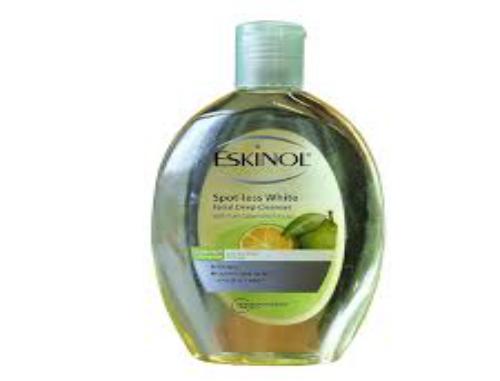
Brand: EskinoL
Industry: Necessities